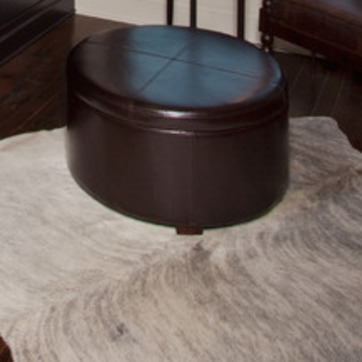
Material: leather